Dr. William R. Harvey Museum of Art

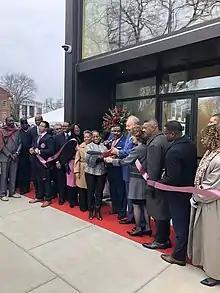
The ribbon cutting at the Dr. William R. Harvey Museum of Art in January 2020.

In 2014, William R. Harvey, an alumnus of Talledega College, and his family, donated $1.3 million to Talladega College which established an art museum in Harvey's name. Groundbreaking for the museum took place in November 2017. The State of Alabama, led by governor Kay Ivey, donated $1.5 million to the construction efforts.